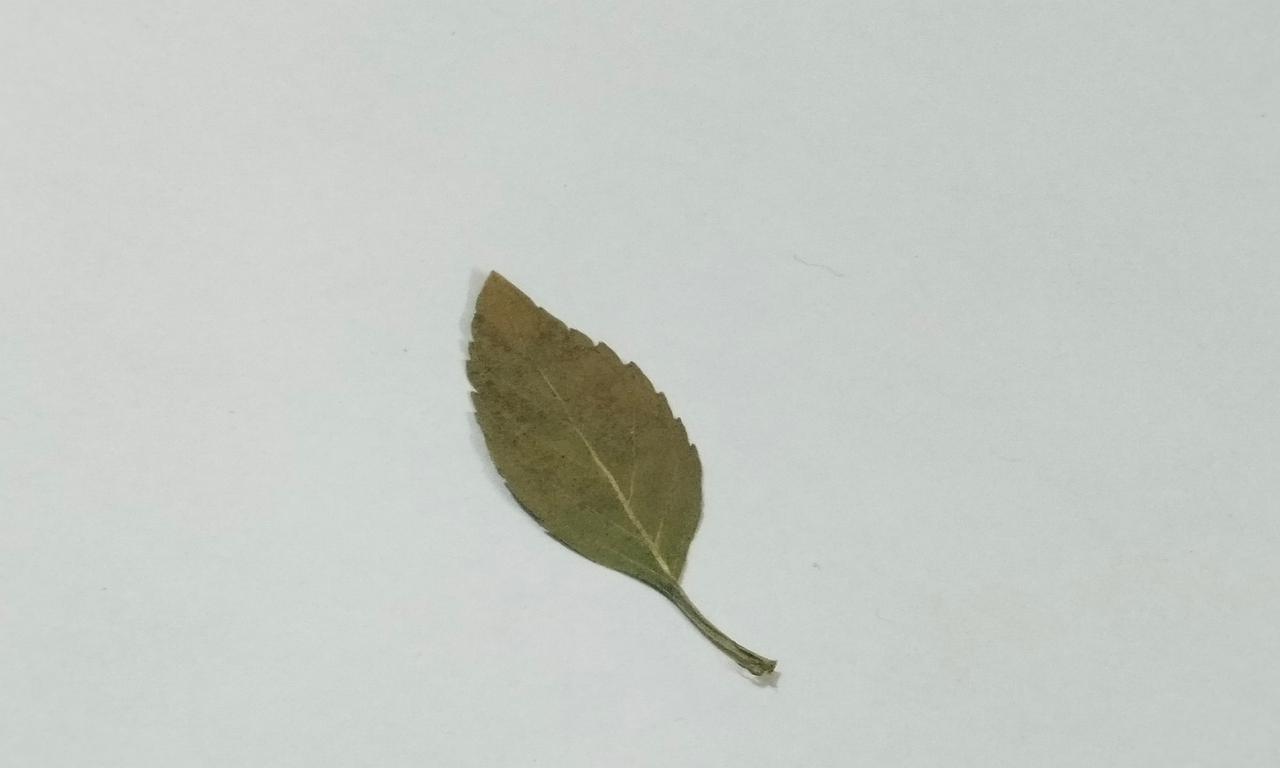
Label: Dried